Question: Please indicate a possible affordance area of the bench that can be used for lying on
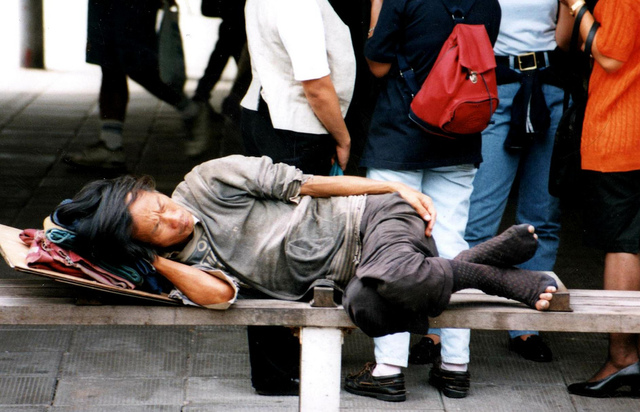
Answer: [2.5, 270.5, 637.5, 332.5]